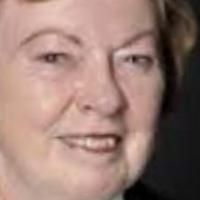
Age group: age 56-65